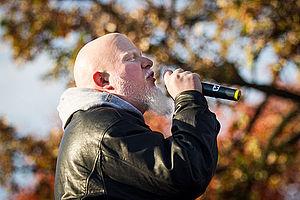
Brother Ali, de son vrai nom Jason Douglas Newman, né le 30 juillet 1977 à Madison, dans le Wisconsin, est un rappeur et producteur de musique américain. Il est un des artistes du label Rhymesayers Entertainment.